Eusapia Palladino

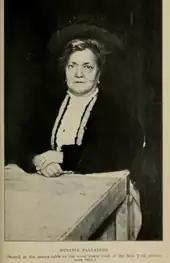
In New York

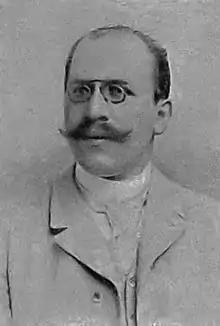
Hugo Münsterberg

Palladino visited America in 1909 with Hereward Carrington as her manager. Her arrival was publicized by the American press, with newspapers such as the "New York Times" and magazines such as the Cosmopolitan publishing numerous articles on the Italian medium.